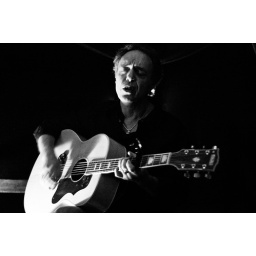
Paul Murphy's Songwriter's Cafe under his tree house in his back garden, 21st May.(Musician credits to come)